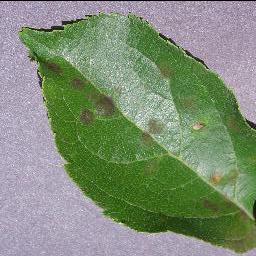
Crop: apple
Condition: scab